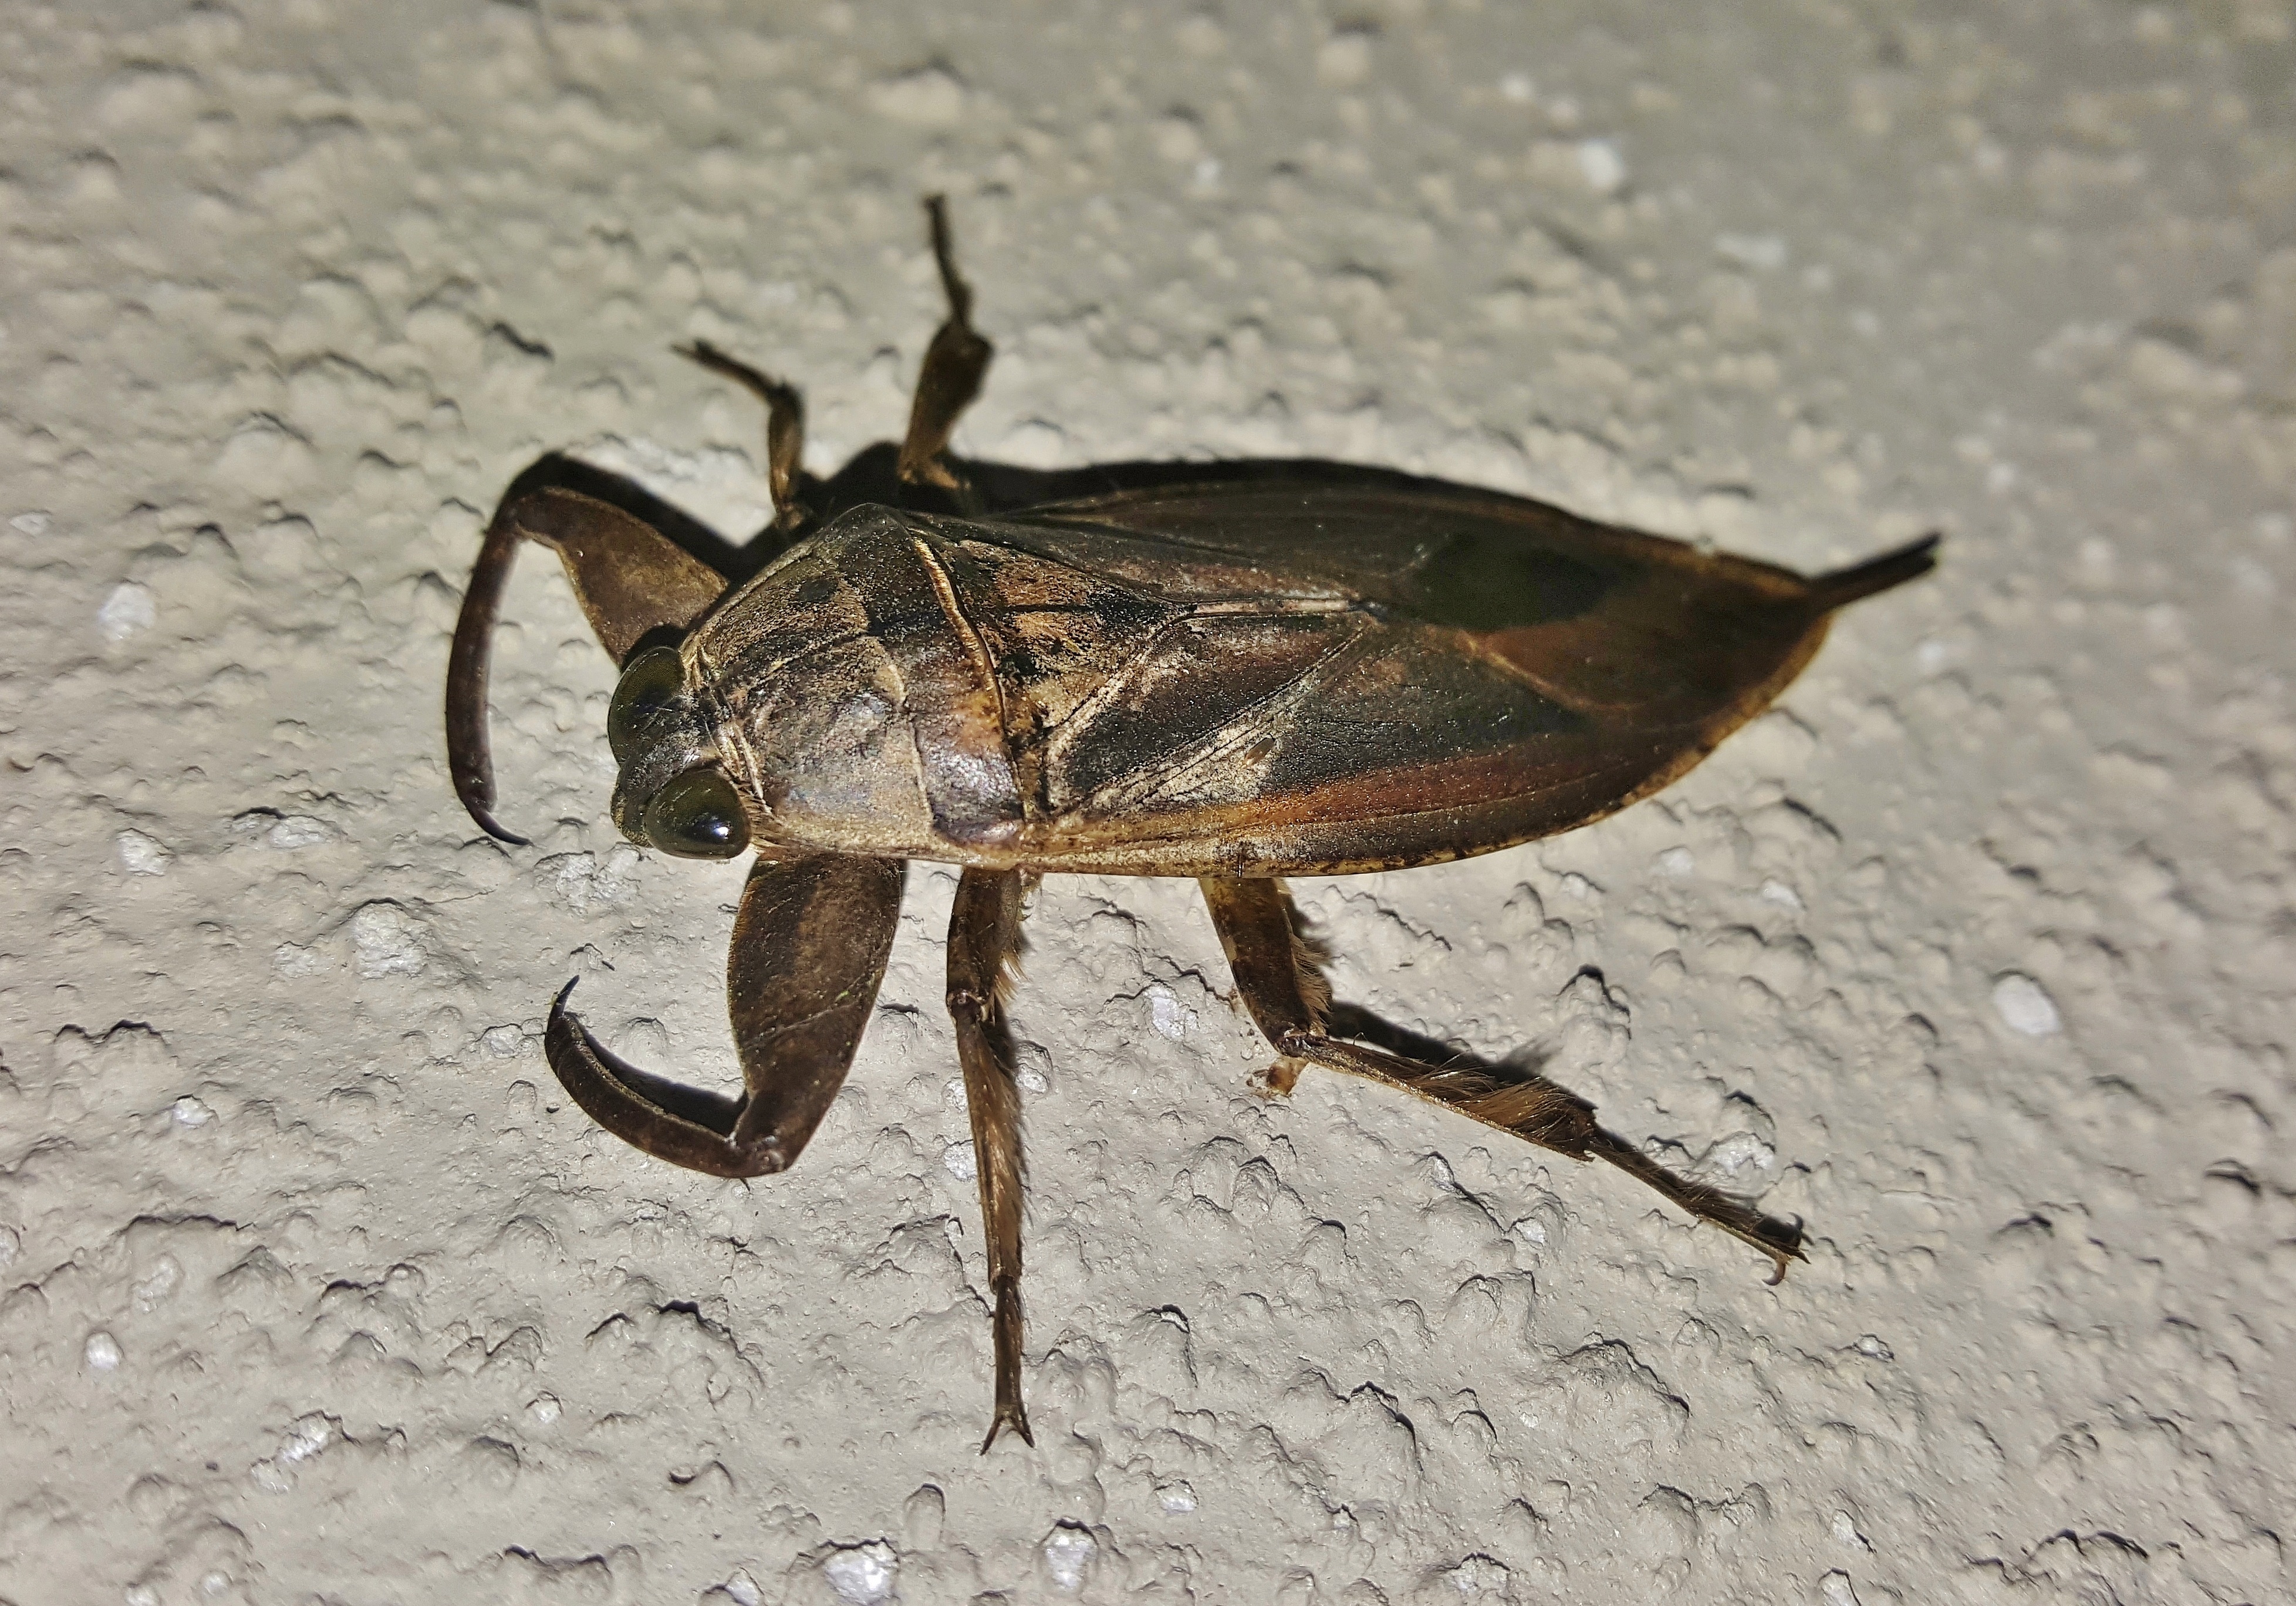
wing, insect, fauna, invertebrate, cricket, close up, insects, beetle, macro photography, arthropod, beetles, arthropods, pincers, water bug, giant water bug, toe biter, alligator tick, belostomatidae, true bugs, scarabs